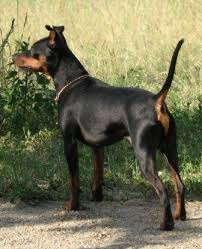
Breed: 561-n000127-miniature_pinscher